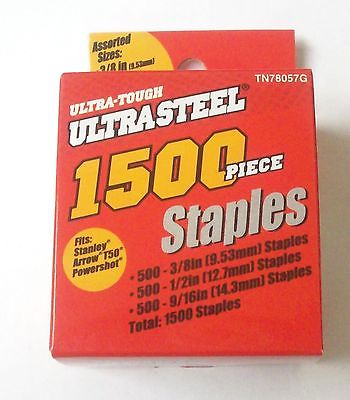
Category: stapler